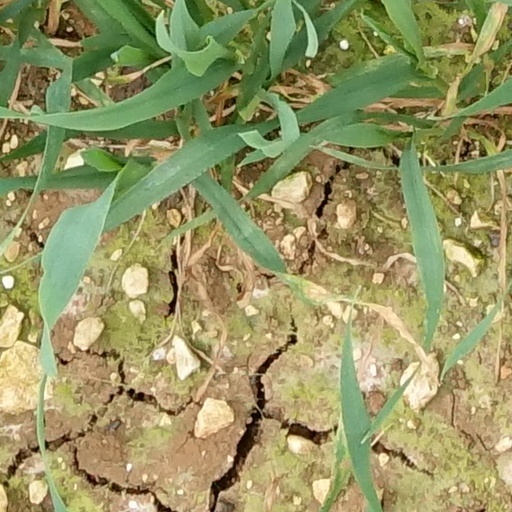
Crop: wheat